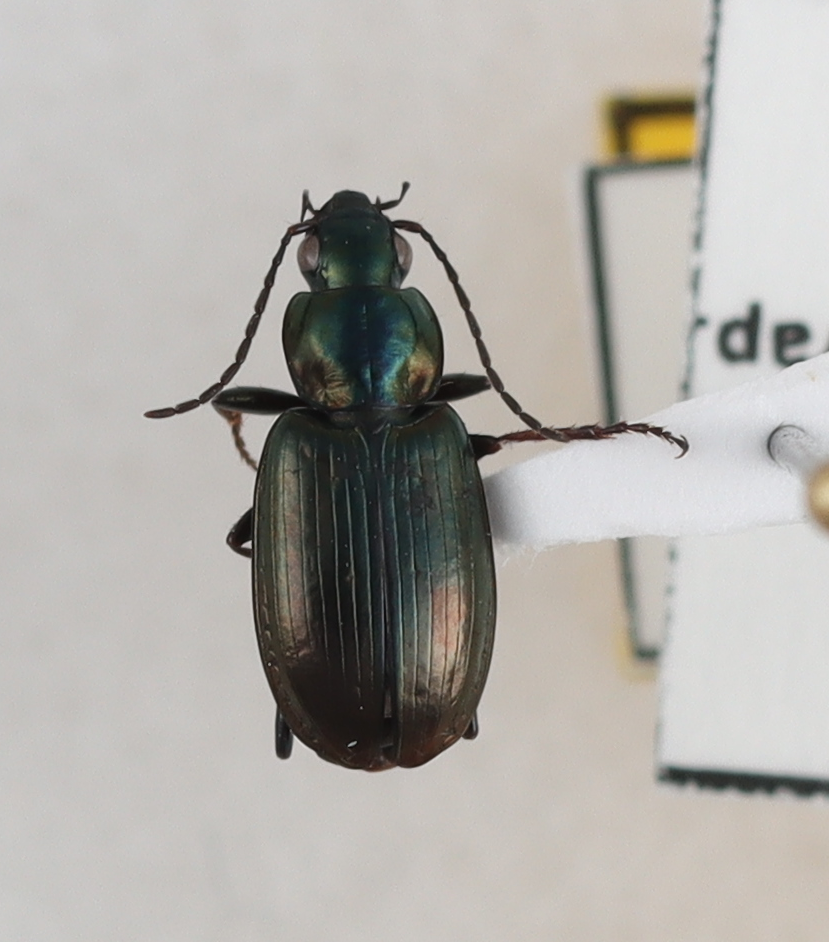
Scientific name: Agonum muelleri
Plot: 2
Trap: W
Collected: 20240703